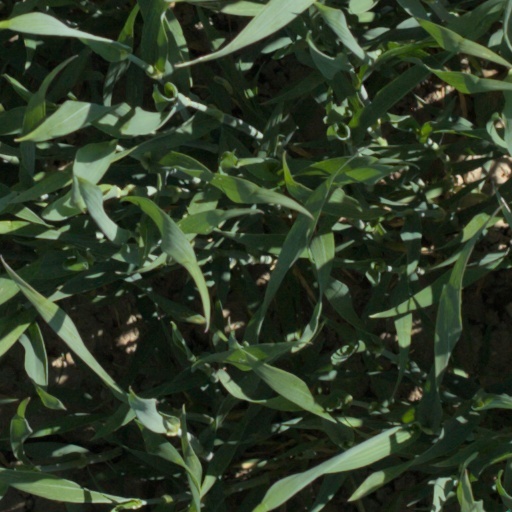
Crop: wheat